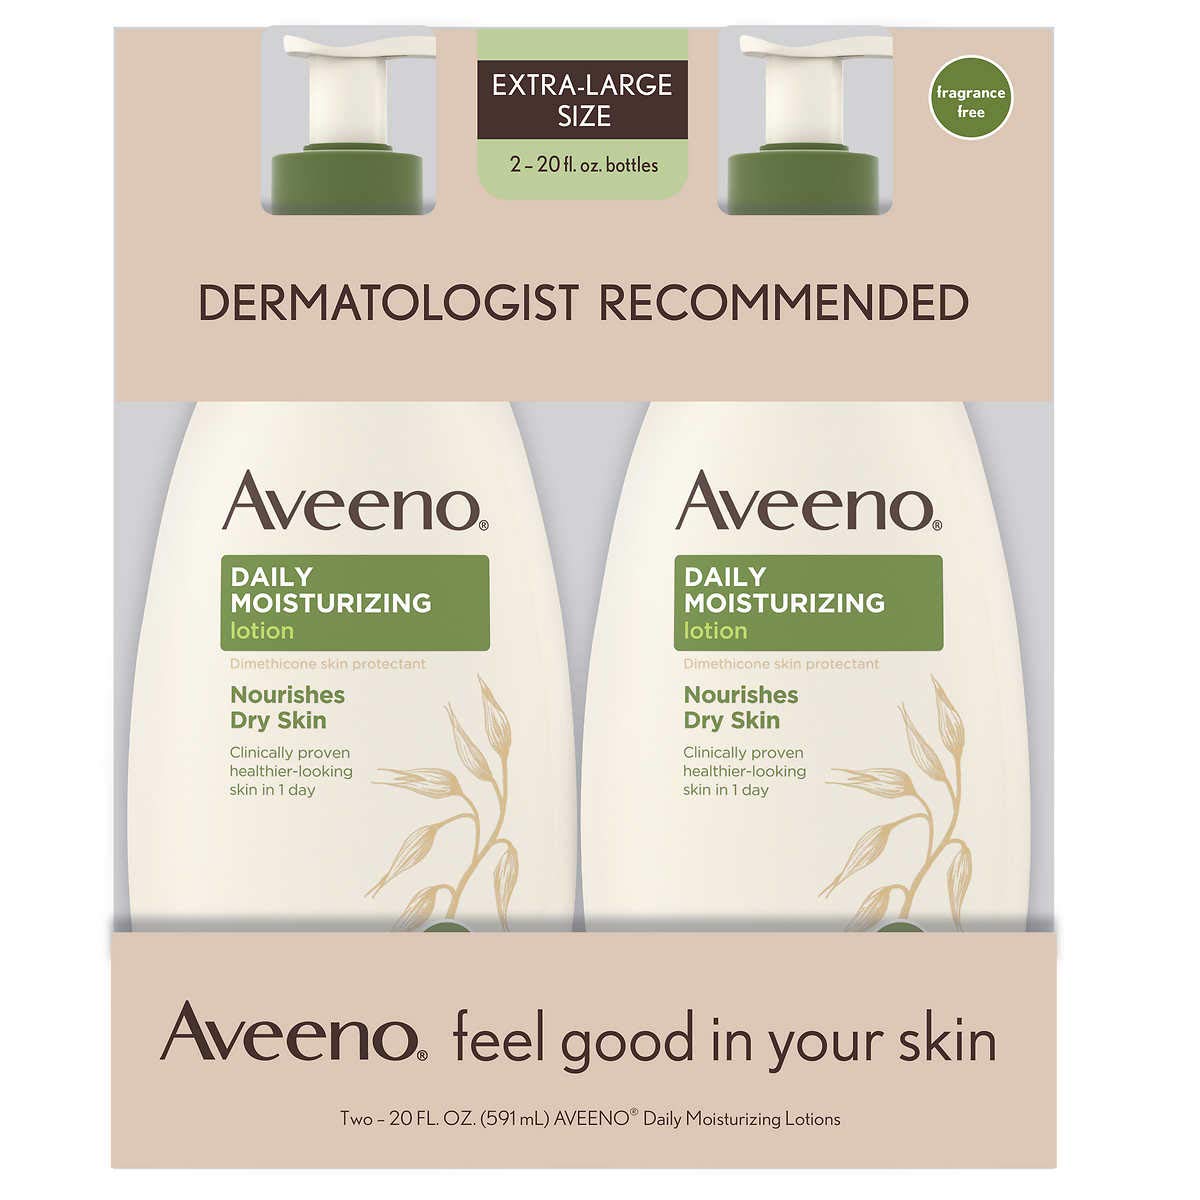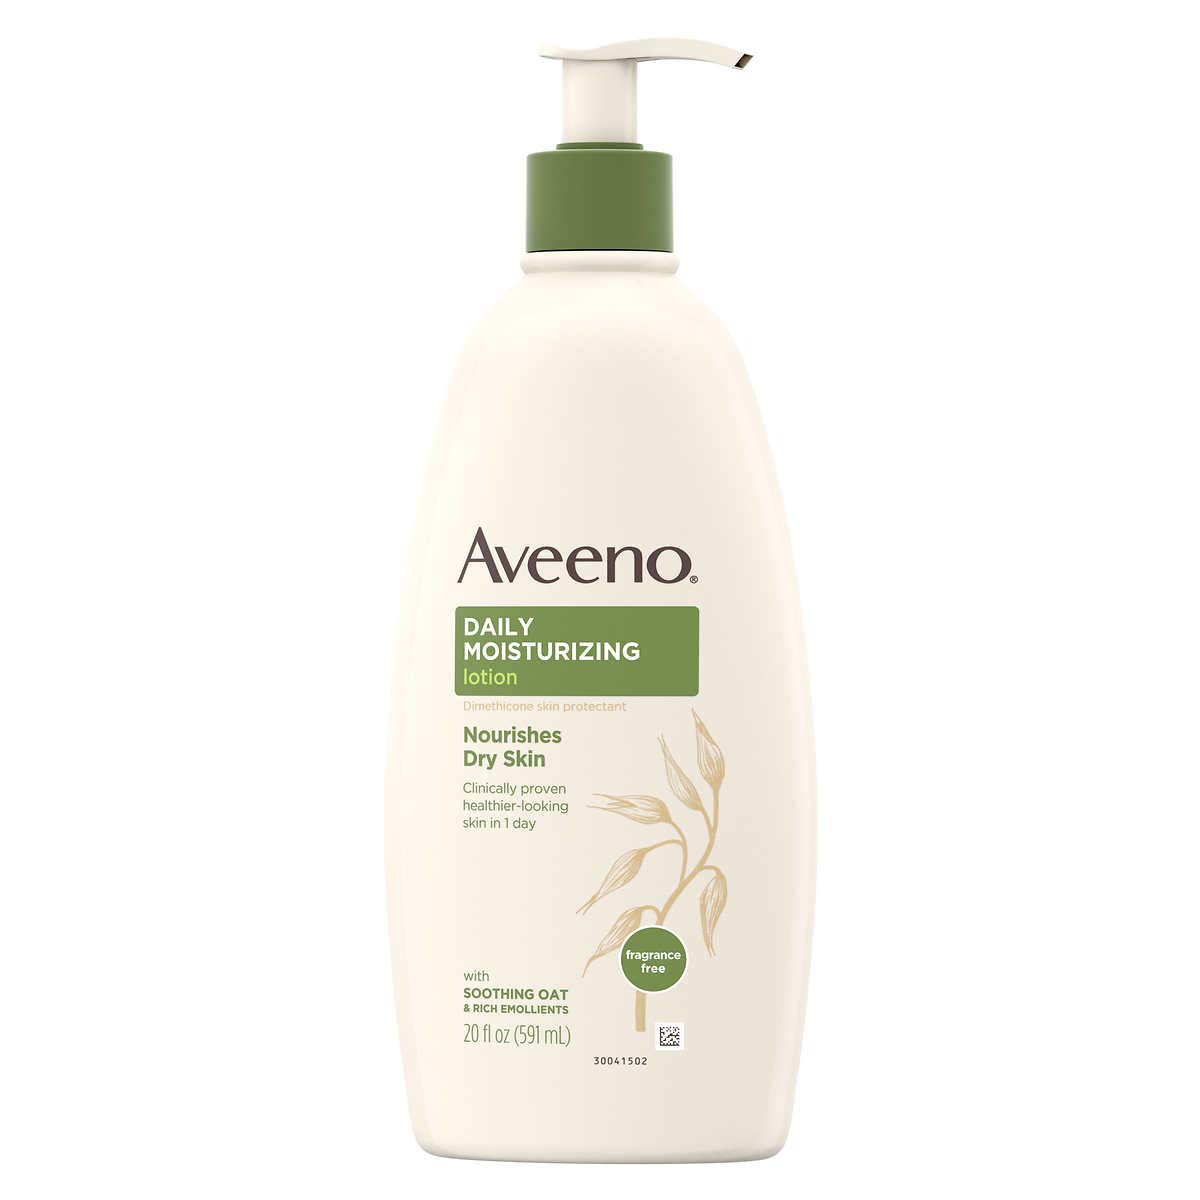
Evaxo Daily Moisturizing Lotion 20 fl oz, 2-pack.#B
Category: All Beauty
Fast absorbing and non-greasy, lightweight body lotion provides instant and long lasting hydration for all skin types INSTANT AND LONG LASTING 24 HOUR HYDRATION: Binds water to the skin, preventing moisture loss to hydrate and protect skin from dryness IDEAL FOR USE ON THE ENTIRE BODY: Non-greasy, fragrance free and paraben free formula absorbs quickly and is excellent for hands, feet, elbows and knees COMPLETELY RESTORES THE SKIN BARRIER IN 1 WEEK: This unique formula is enriched with 6 moisturizers and skin essential Vitamins E & B5 to provide continuous hydration
Features: 20 fluid ounce - 2 Pack | Lightweight hydration for everyday use. | Hypoallergenic